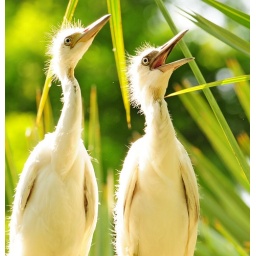
Baby blue herons growing up in the palm trees at the alligator exhibit. Lowry Park Zoo